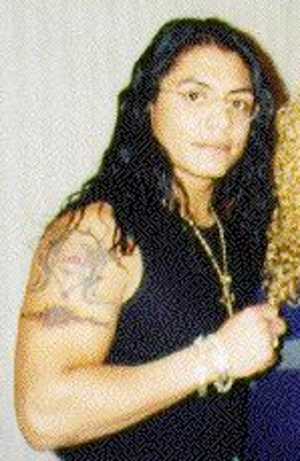
Juventud Guerrera, de son vrai nom Eduardo Aníbal González Hernández, est un catcheur professionnel mexicain. Il est particulièrement connu pour ses participations aux promotions des différentes ligues autour du monde, dont les principales américaines telles que la World Wrestling Entertainment, la World Championship Wrestling, l'Extreme Championship Wrestling ou encore la Total Nonstop Action Wrestling, ainsi que certaines ligues majeures mexicaines telles que l'Asistencia Asesoría y Administración et la Consejo Mundial de Lucha Libre.